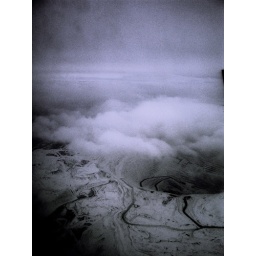
flying into salt lake city, utah. saw the mining pit and the clouds passing below and snapped this.